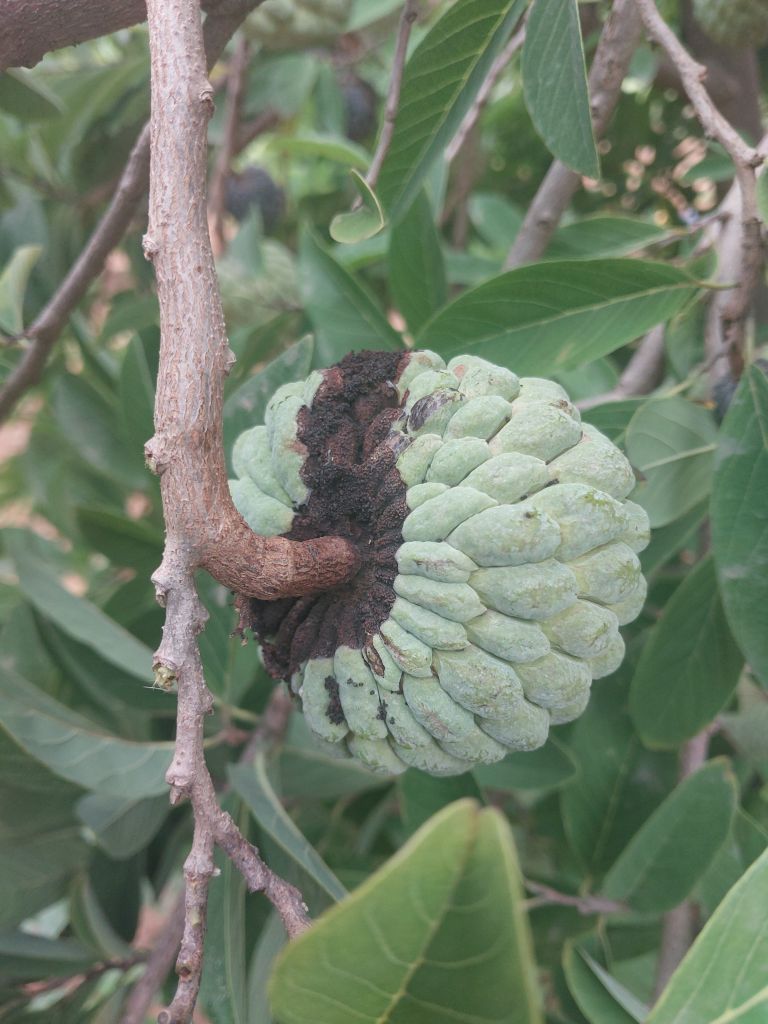
Disease label: Diplodia Rot